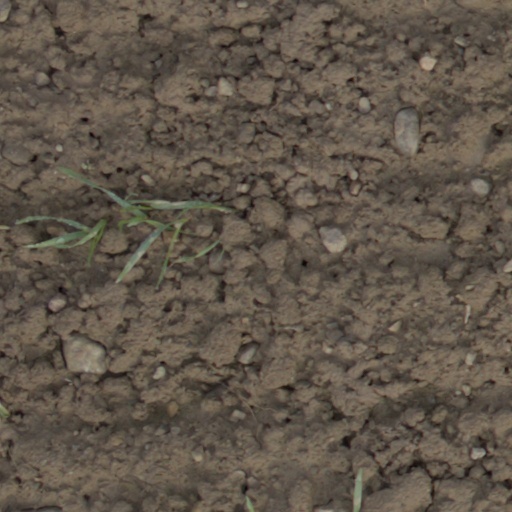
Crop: wheat